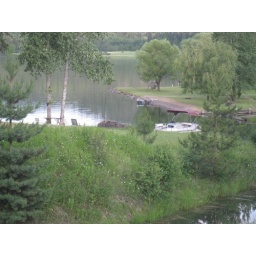
a temporary home in the water until we decide about bringing her up the creek behind our house.